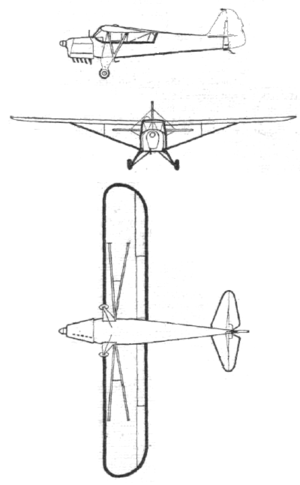
L'Auster AOP.6 est un avion d'observation du champ de bataille britannique développé à la fin de la Seconde Guerre mondiale. Directement dérivé du Taylorcraft Auster Mk.V, il fut produit sous diverses versions, militaires puis civiles, désignées Auster K et Auster Q par le constructeur.